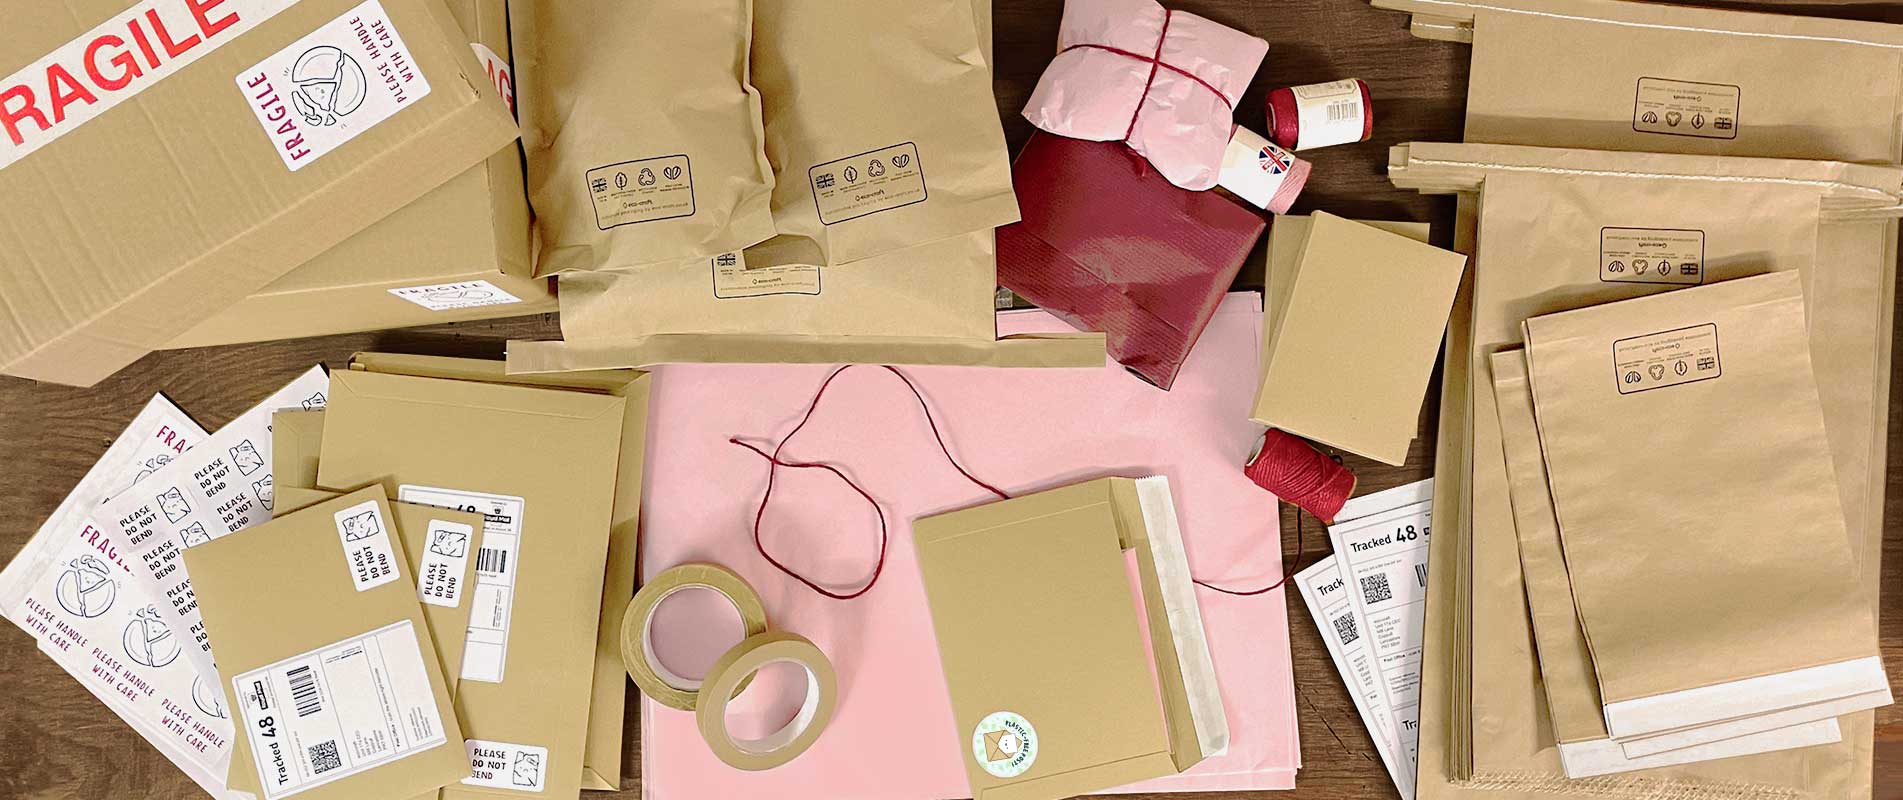
Label: paper